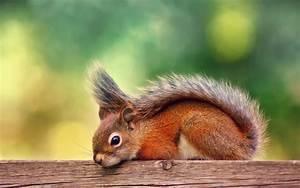
squirrel